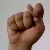
The image shows a hand gesture representing the letter 'T' in Indian Sign Language.